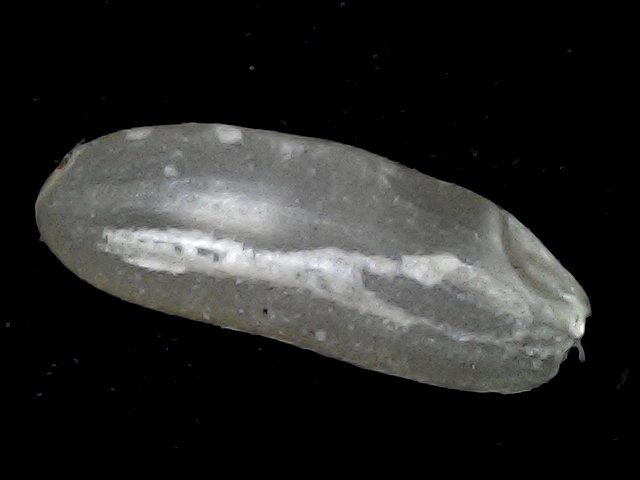
Rice variety: BD72